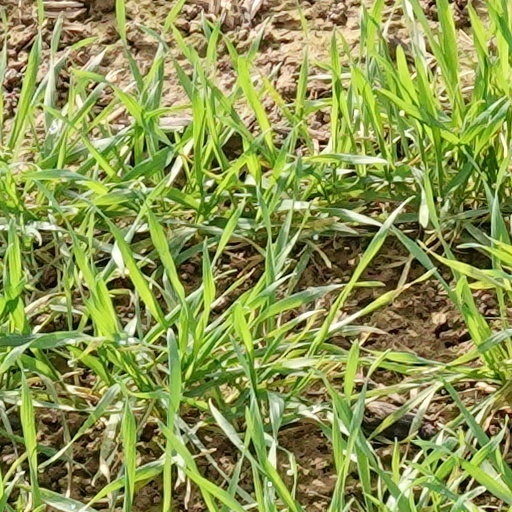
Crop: wheat